Marcia Clark

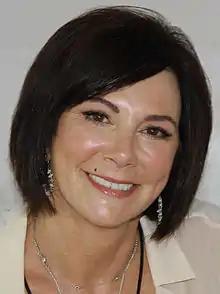
Clark at the 2011 Texas Book Festival

Marcia Rachel Clark (' Kleks, formerly Horowitz; born August 31, 1953) is an American prosecutor, author, television correspondent, and television producer. She was the lead prosecutor in the O. J. Simpson murder case.